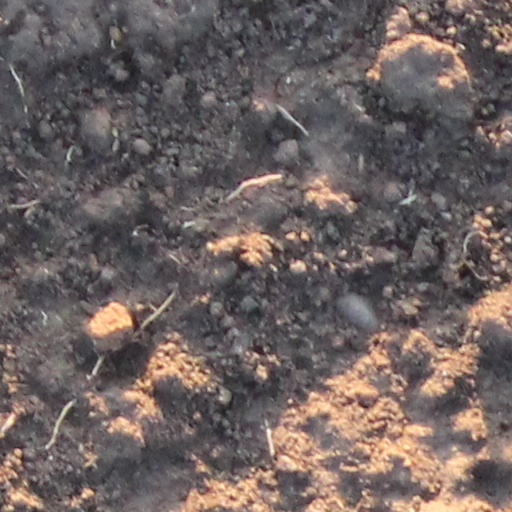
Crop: wheat